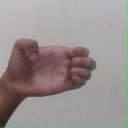
अक्षर: ख